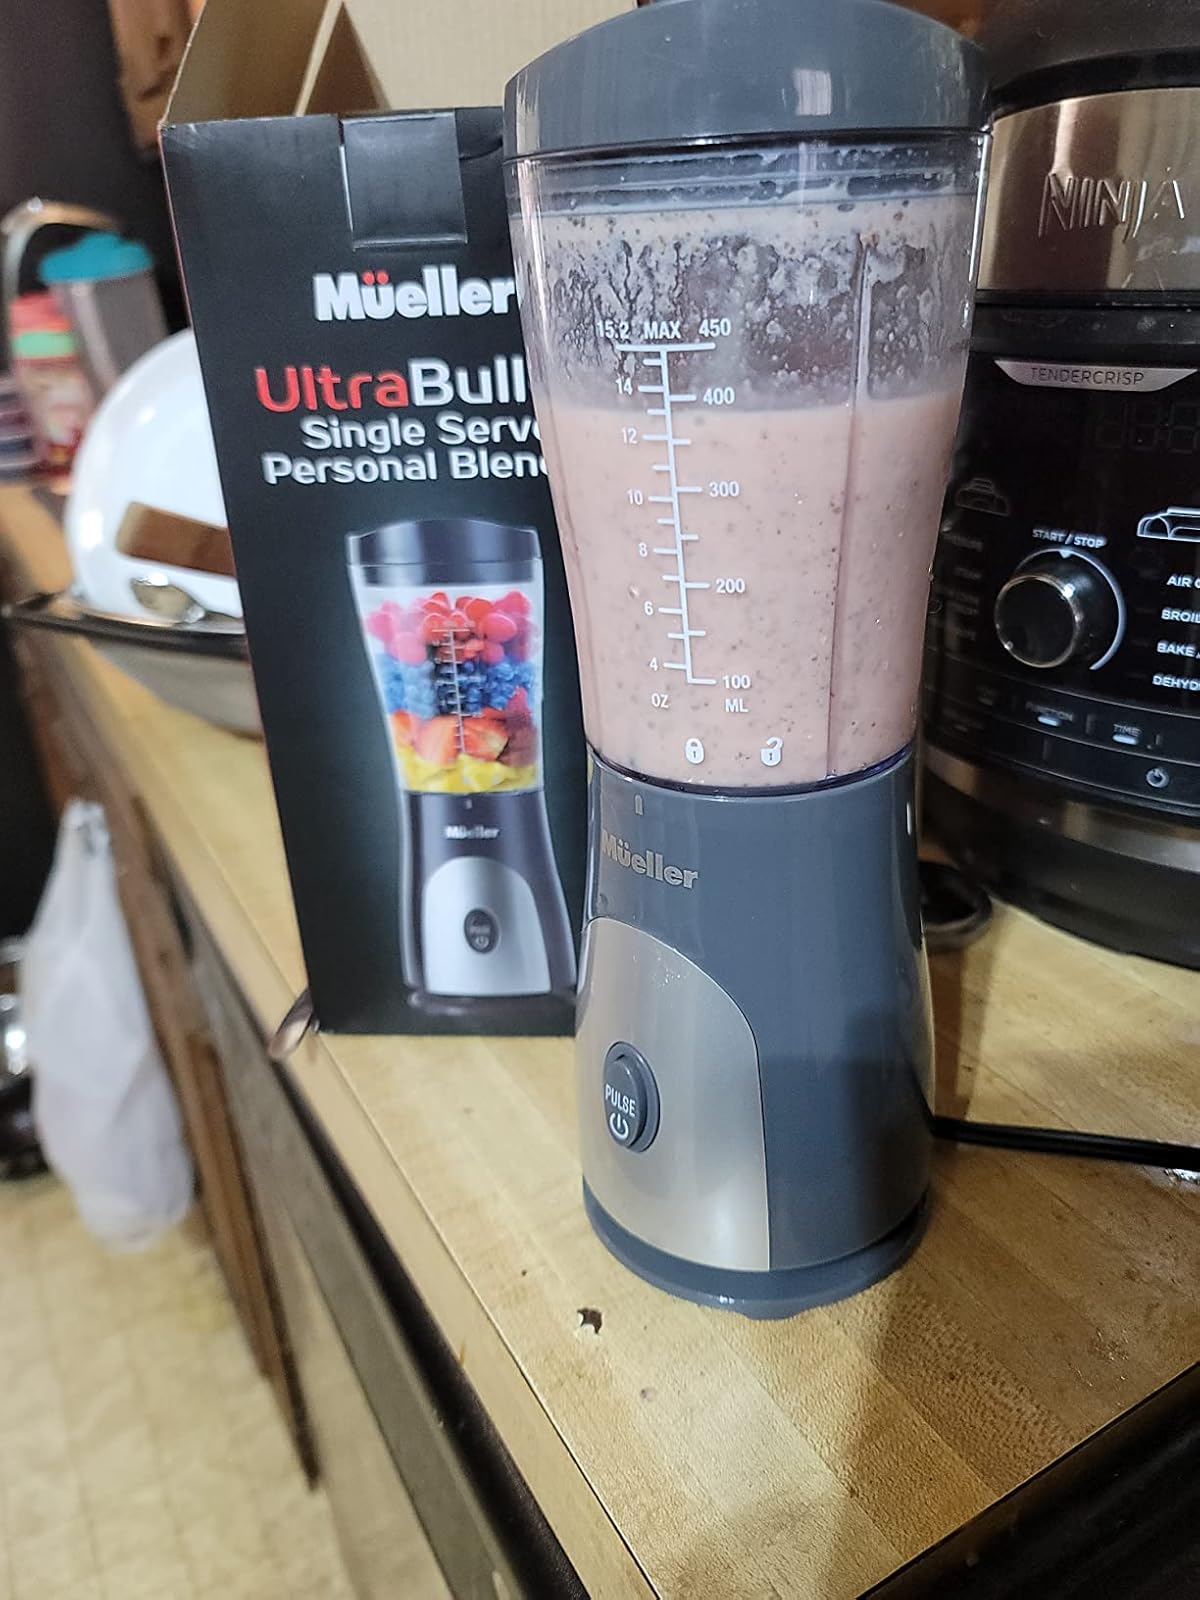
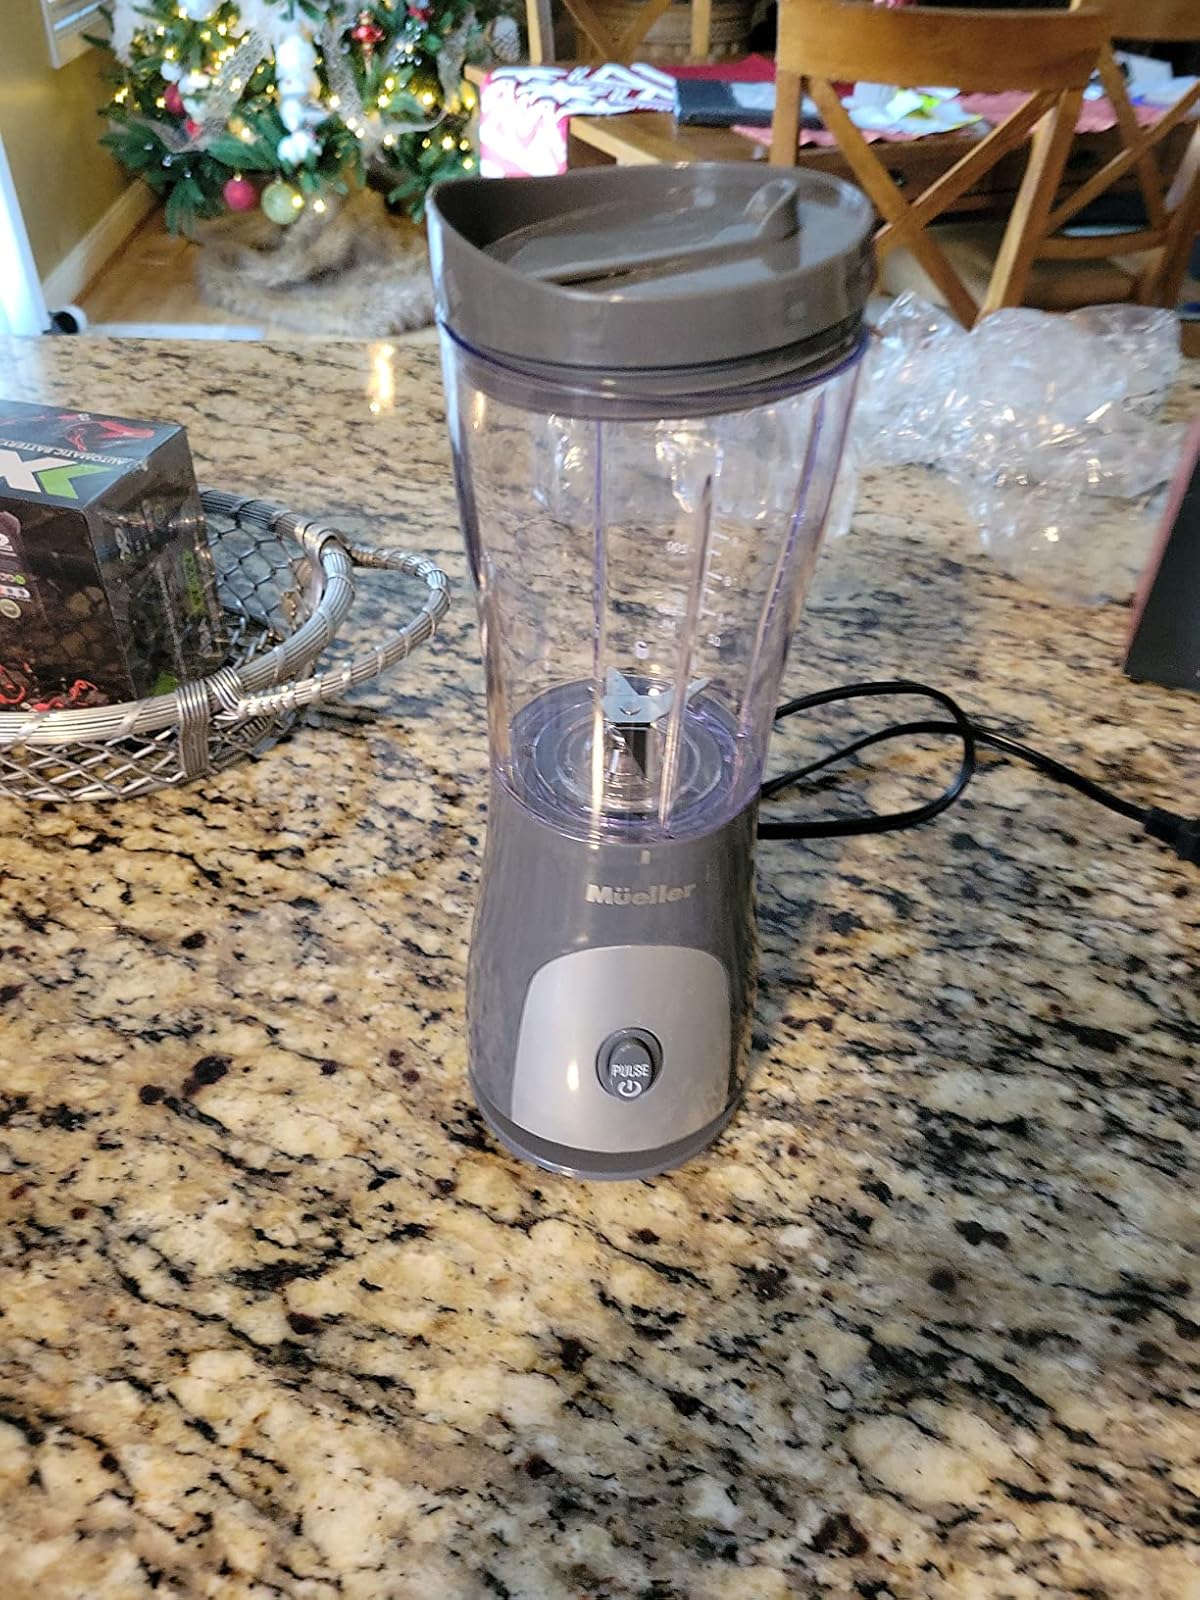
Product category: items_blender
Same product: yes